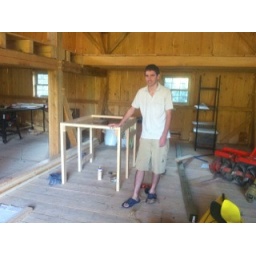
Alan and his son who lives in Honduras building a chicken coop